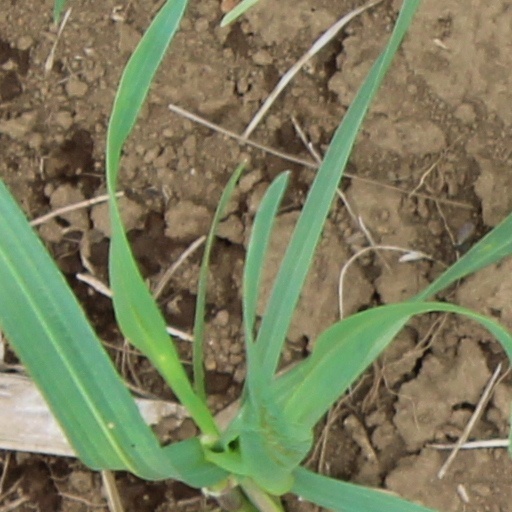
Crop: wheat